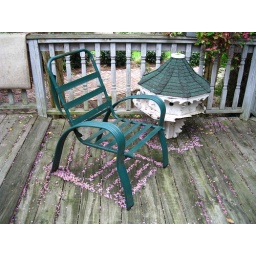
Interesting patterns made by the chair and bird house after the rain last night.